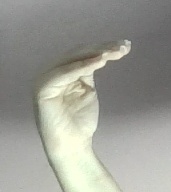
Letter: haa